Kim Nilsson (floorball)

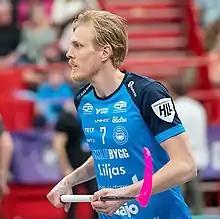
Nilsson (right) playing for Sweden in a game against Finland in 2018

Kim Nilsson (born March 28, 1988) is a Swedish floorball player. He currently plays for FBC Kalmarsund, a club in the Swedish Super League. He has also played for Grasshopper Club Zürich in NLA and AIK in SSL. He is a part of Sweden's national floorball team, and is the top goal scorer all time for Sweden.